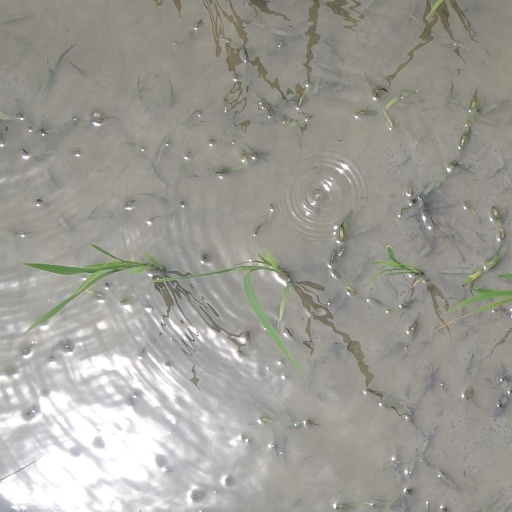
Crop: rice